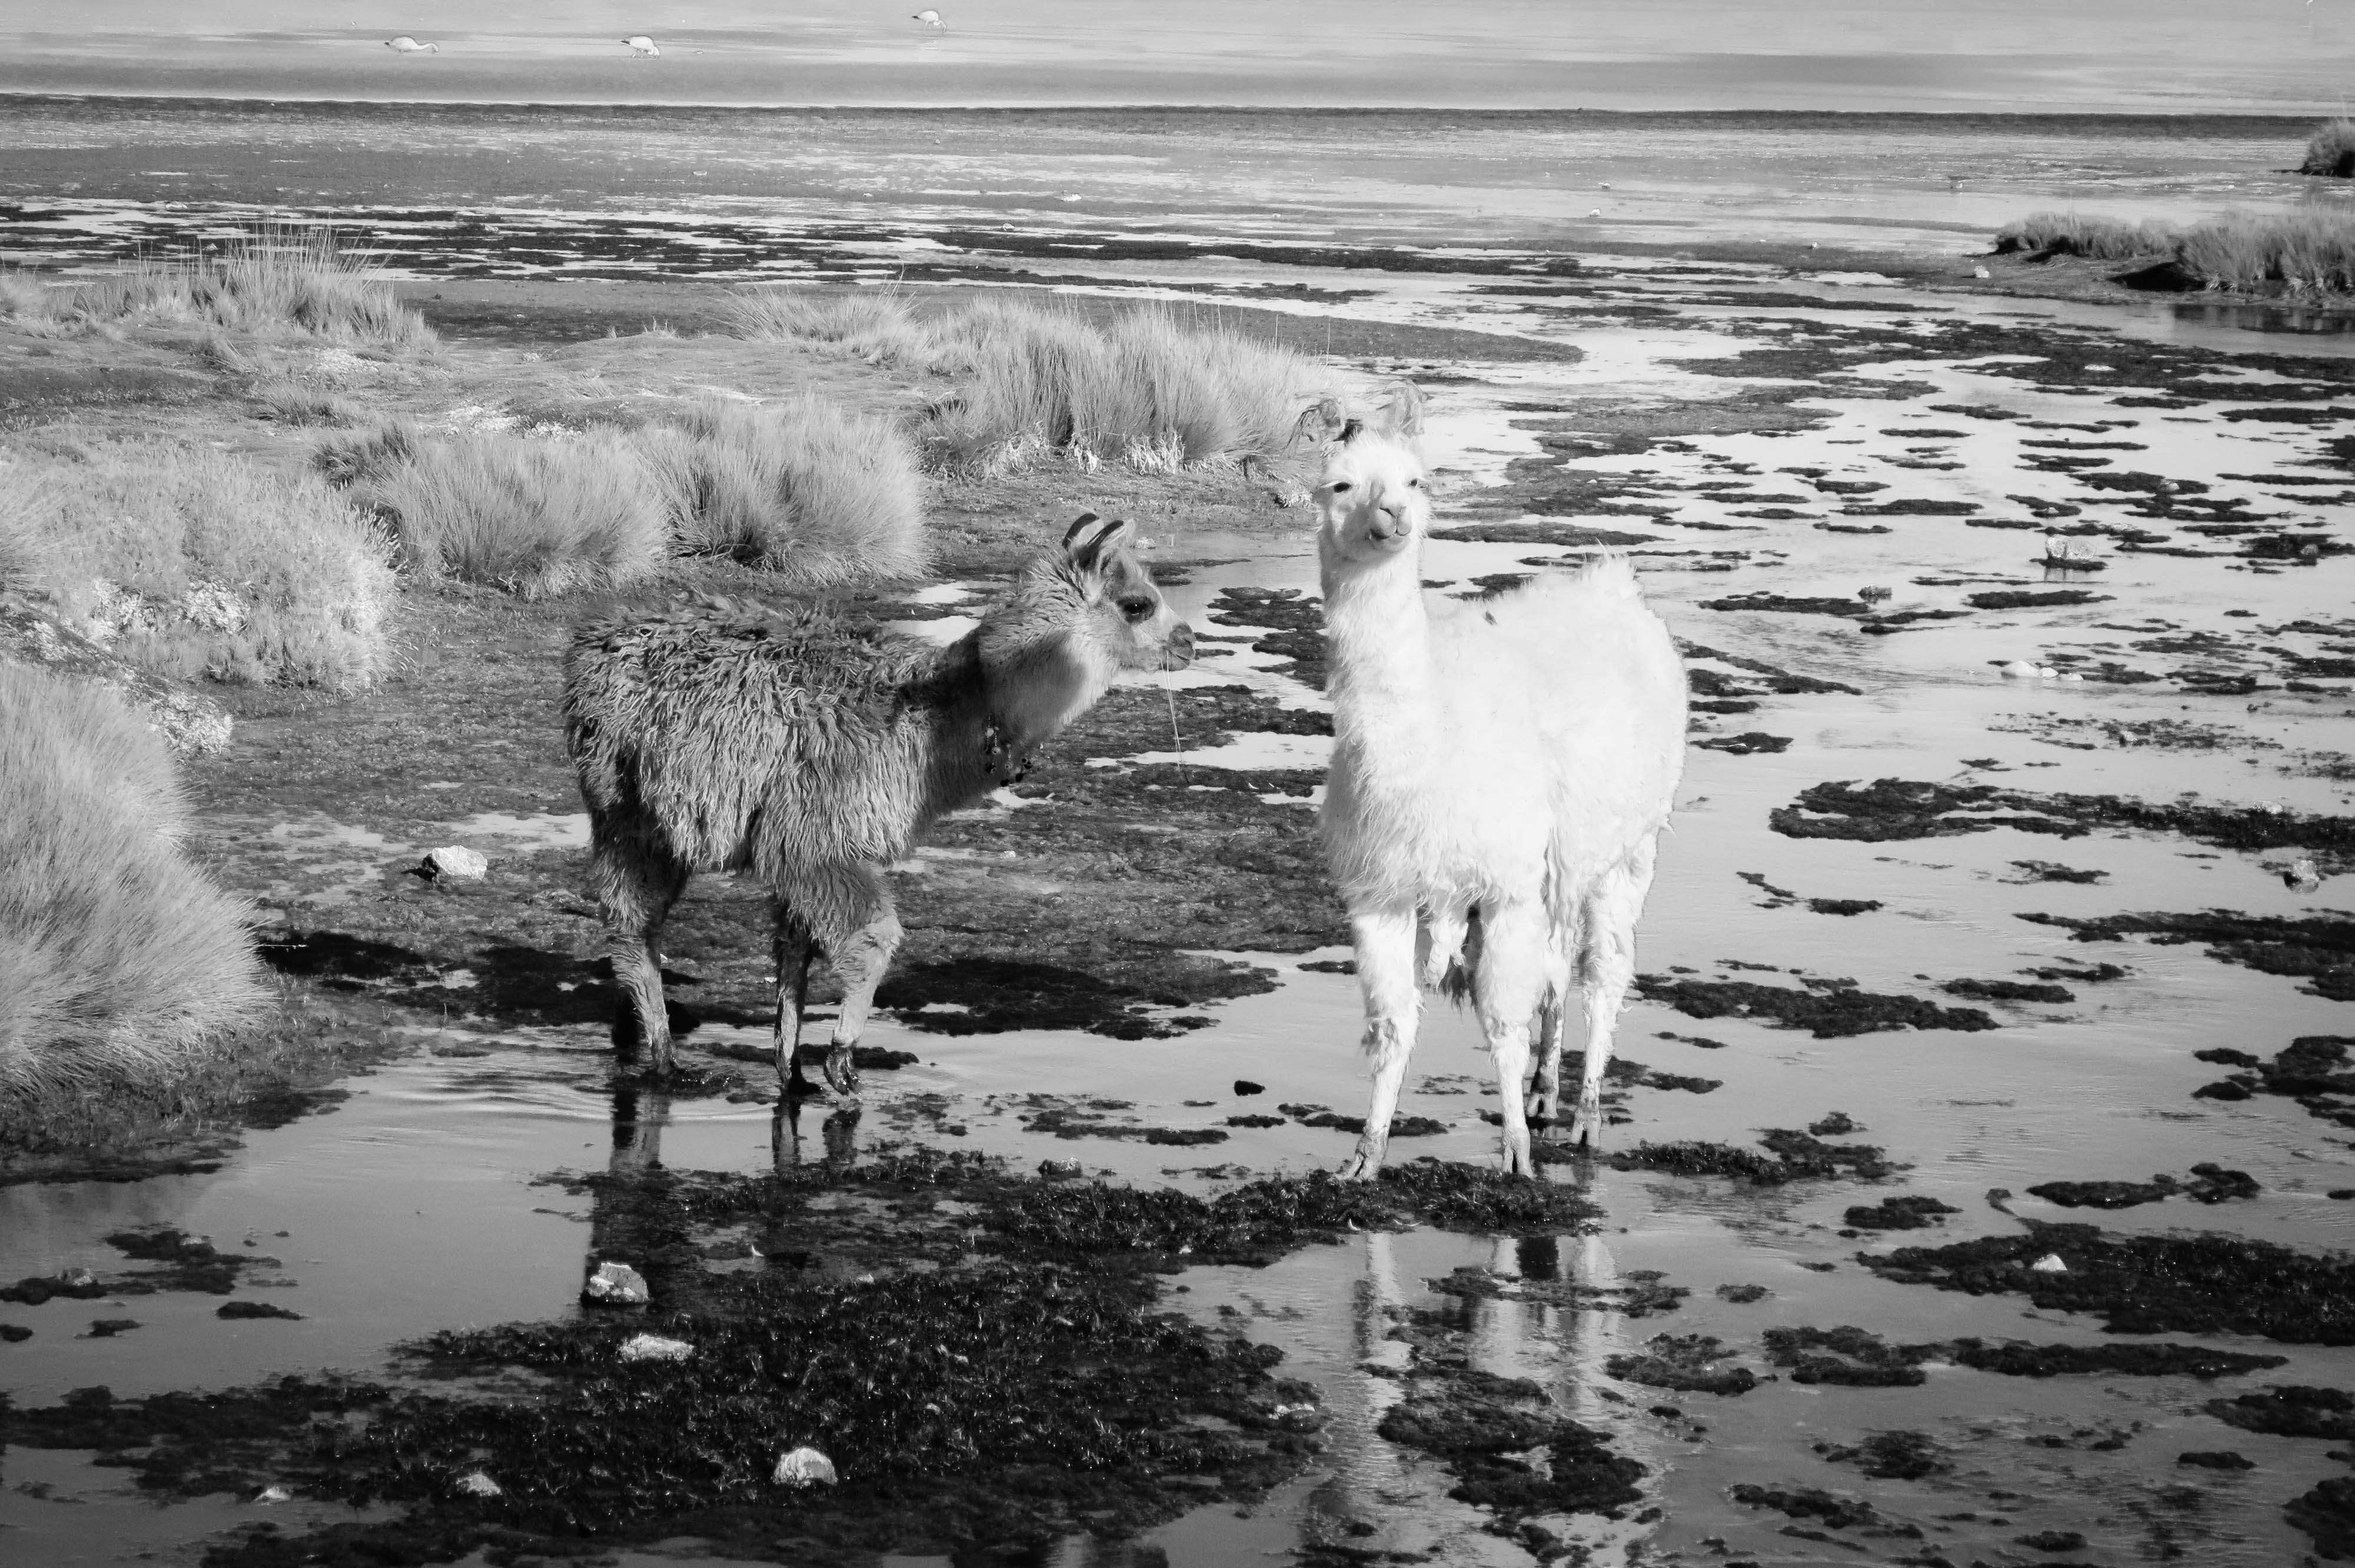
nature, wilderness, snow, winter, black and white, white, animal, wildlife, ice, monochrome, chile, llama, alpaca, llamas, alpacas, oasis, atacama desert, monochrome photography